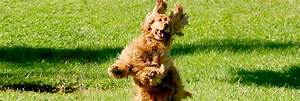
Label: cane